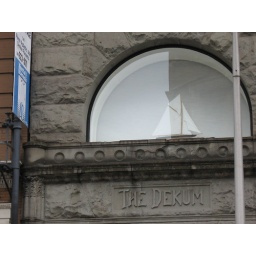
Model boat in window